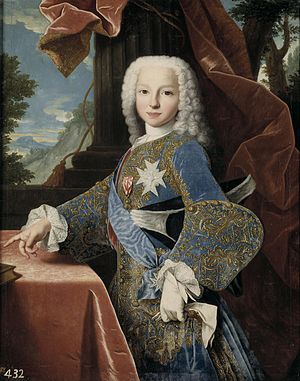
Filip 1. af Parma / Biografi / Tidlige liv
Den daværende infant Felipe af Spanien. Portræt fra 1732.
Filip 1., hertug af Parma var en spansk infant, der var hertug af det italienske hertugdømme Parma og Piacenza fra 1748 til 1765.